Adolph F. Heidkamp

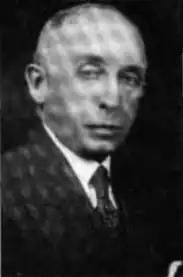
Michigan State Senator Adolph F. Heidkamp

Heidkamp was born in Port Washington, Wisconsin. He would become a banker.